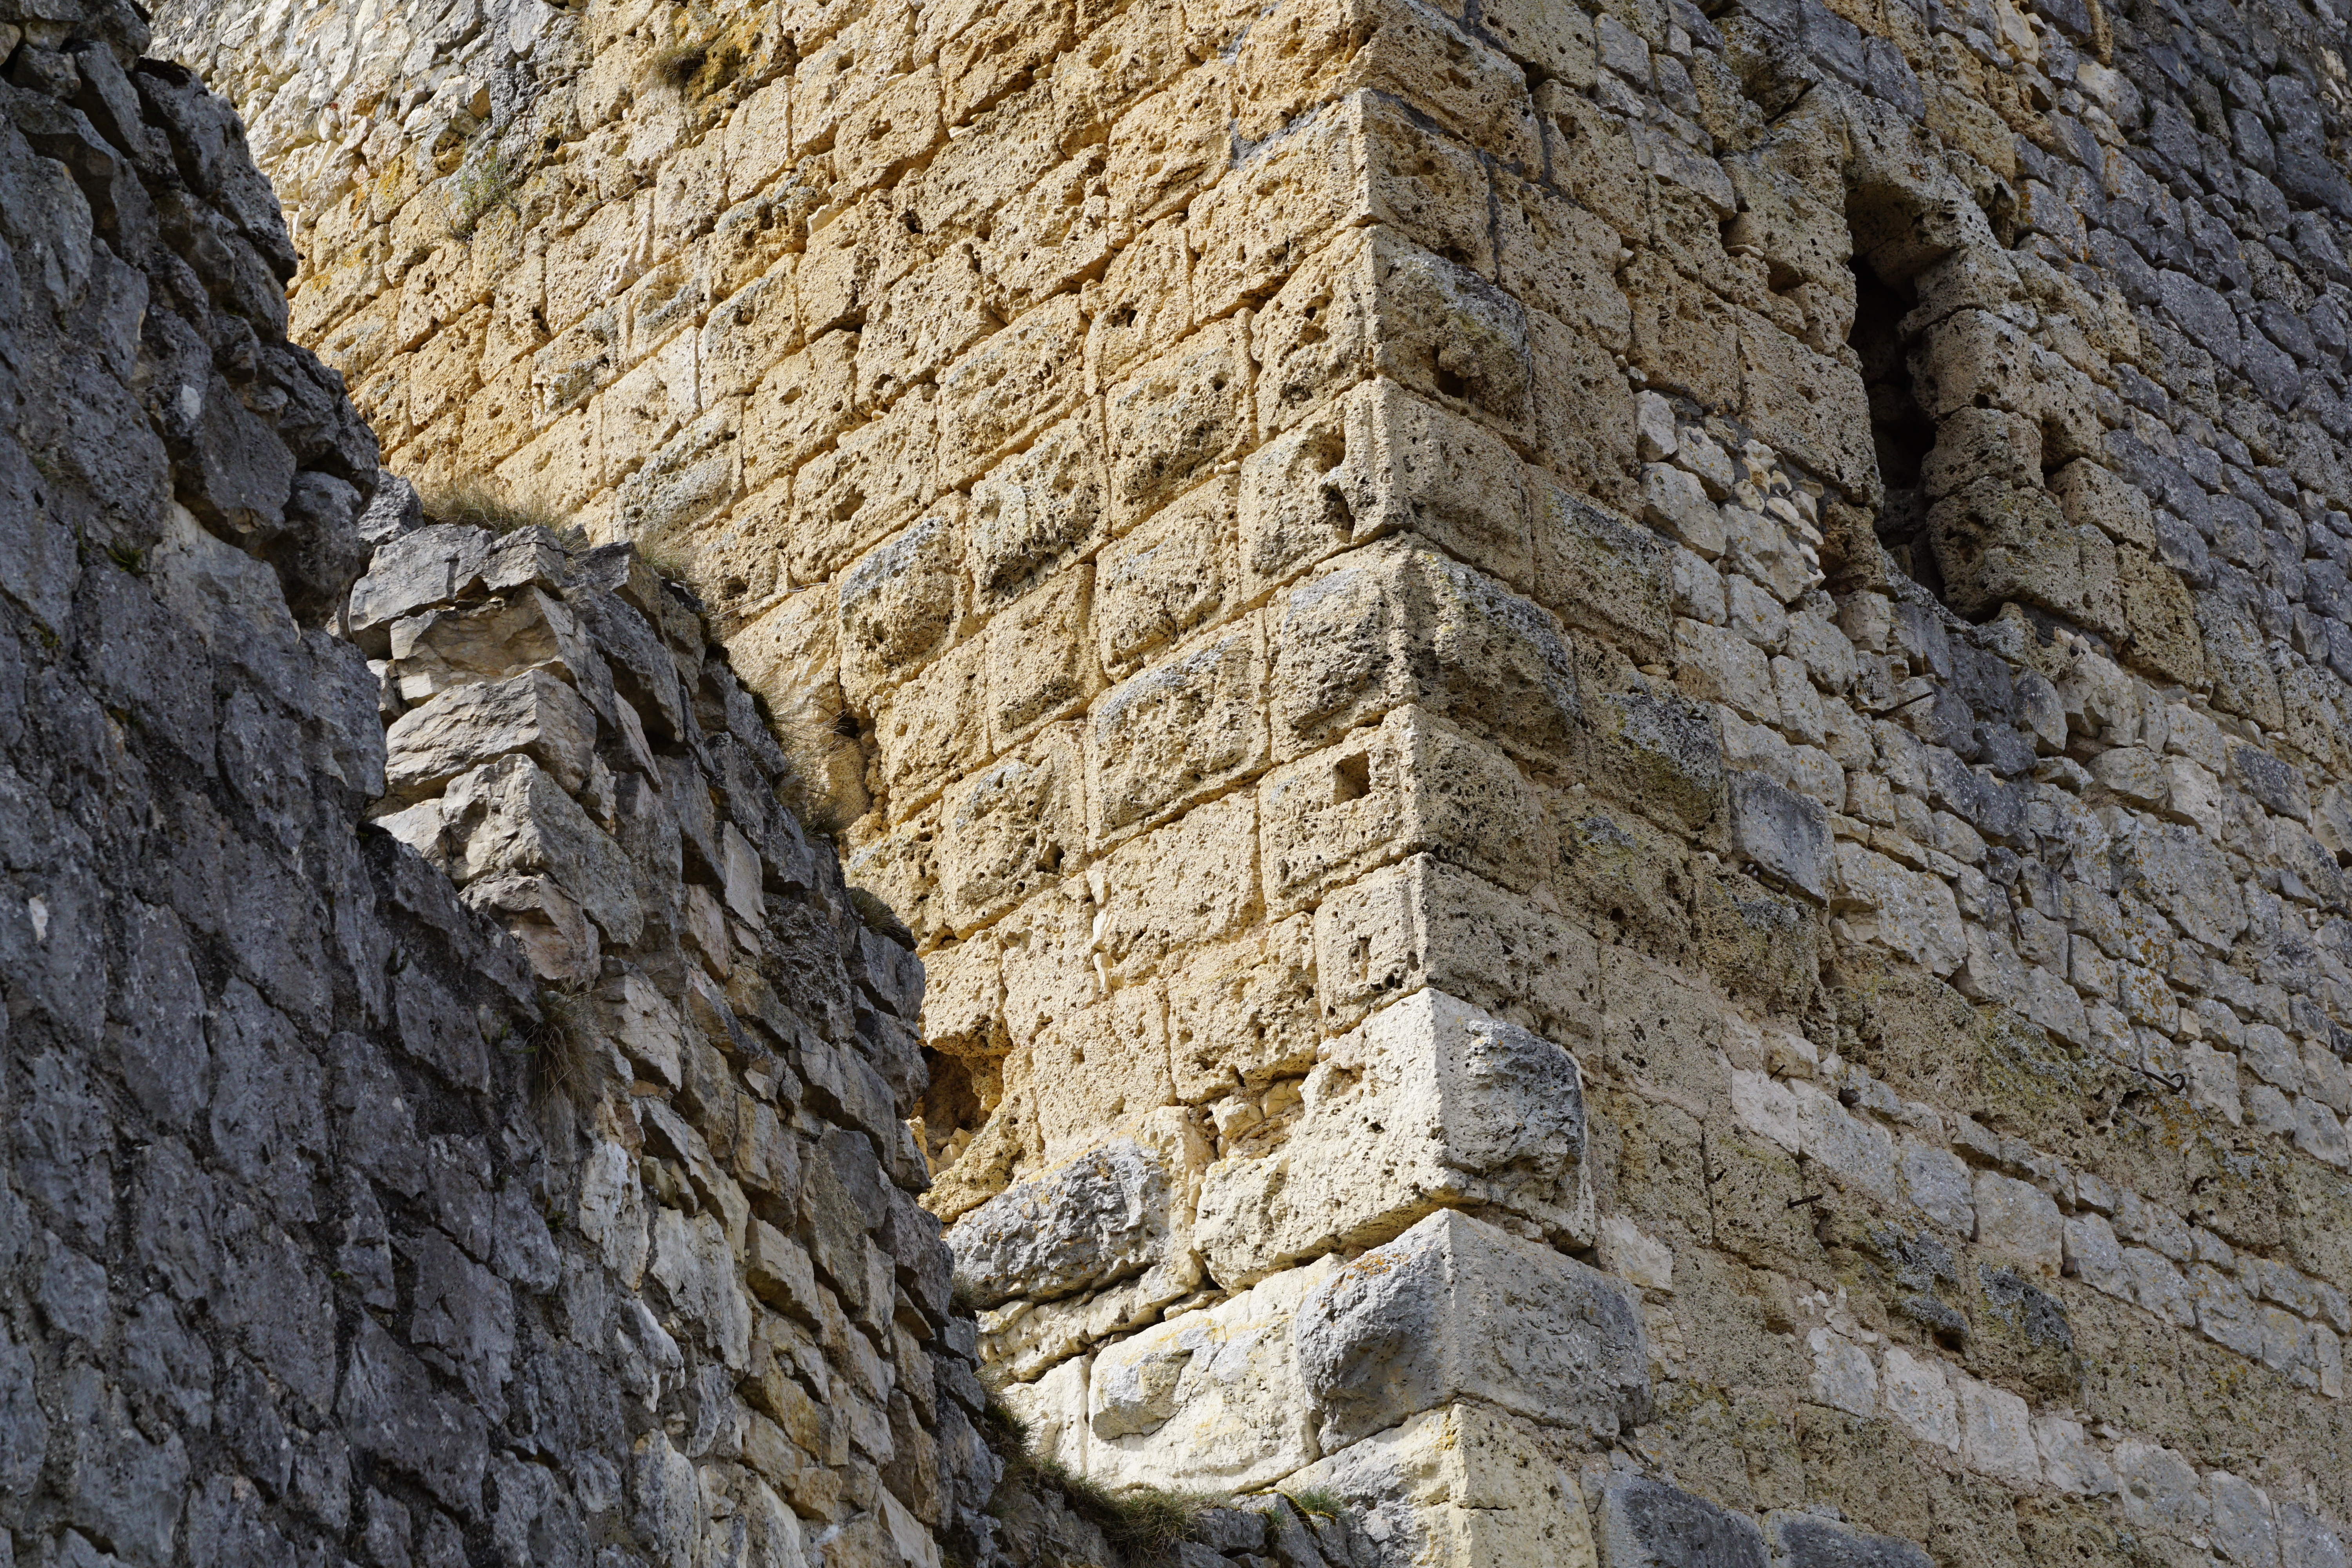
forest, rock, old, wall, formation, cliff, castle, stone wall, ruin, terrain, material, grey, stones, geology, temple, ruins, build, history, middle ages, bedrock, fridingen, ancient history, kalle berg